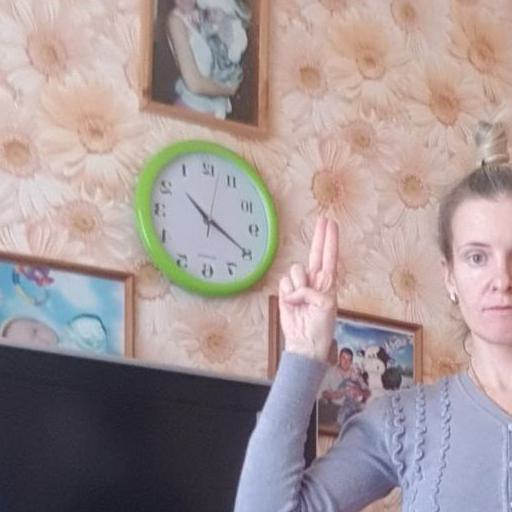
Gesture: two_up